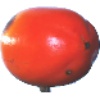
Label: Kaki 1